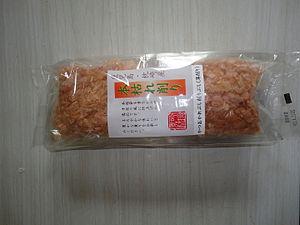
Katsuobushi, est le nom japonais d'une préparation de bonite à ventre rayé séchée, fermentée, et fumée.